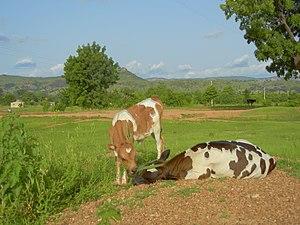
Des bœufs, derrière, c'est une vallée de Natitingou
Natitingou est une ville du nord-ouest du Bénin, chef-lieu de la commune du même nom et préfecture du département de l'Atakora.